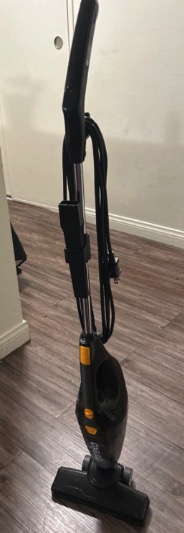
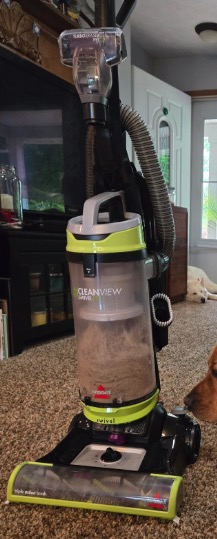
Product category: items_vacuum
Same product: no